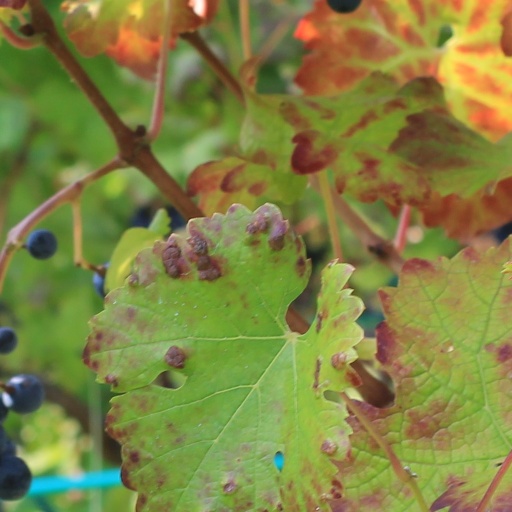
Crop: grape